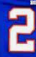
Number: 2